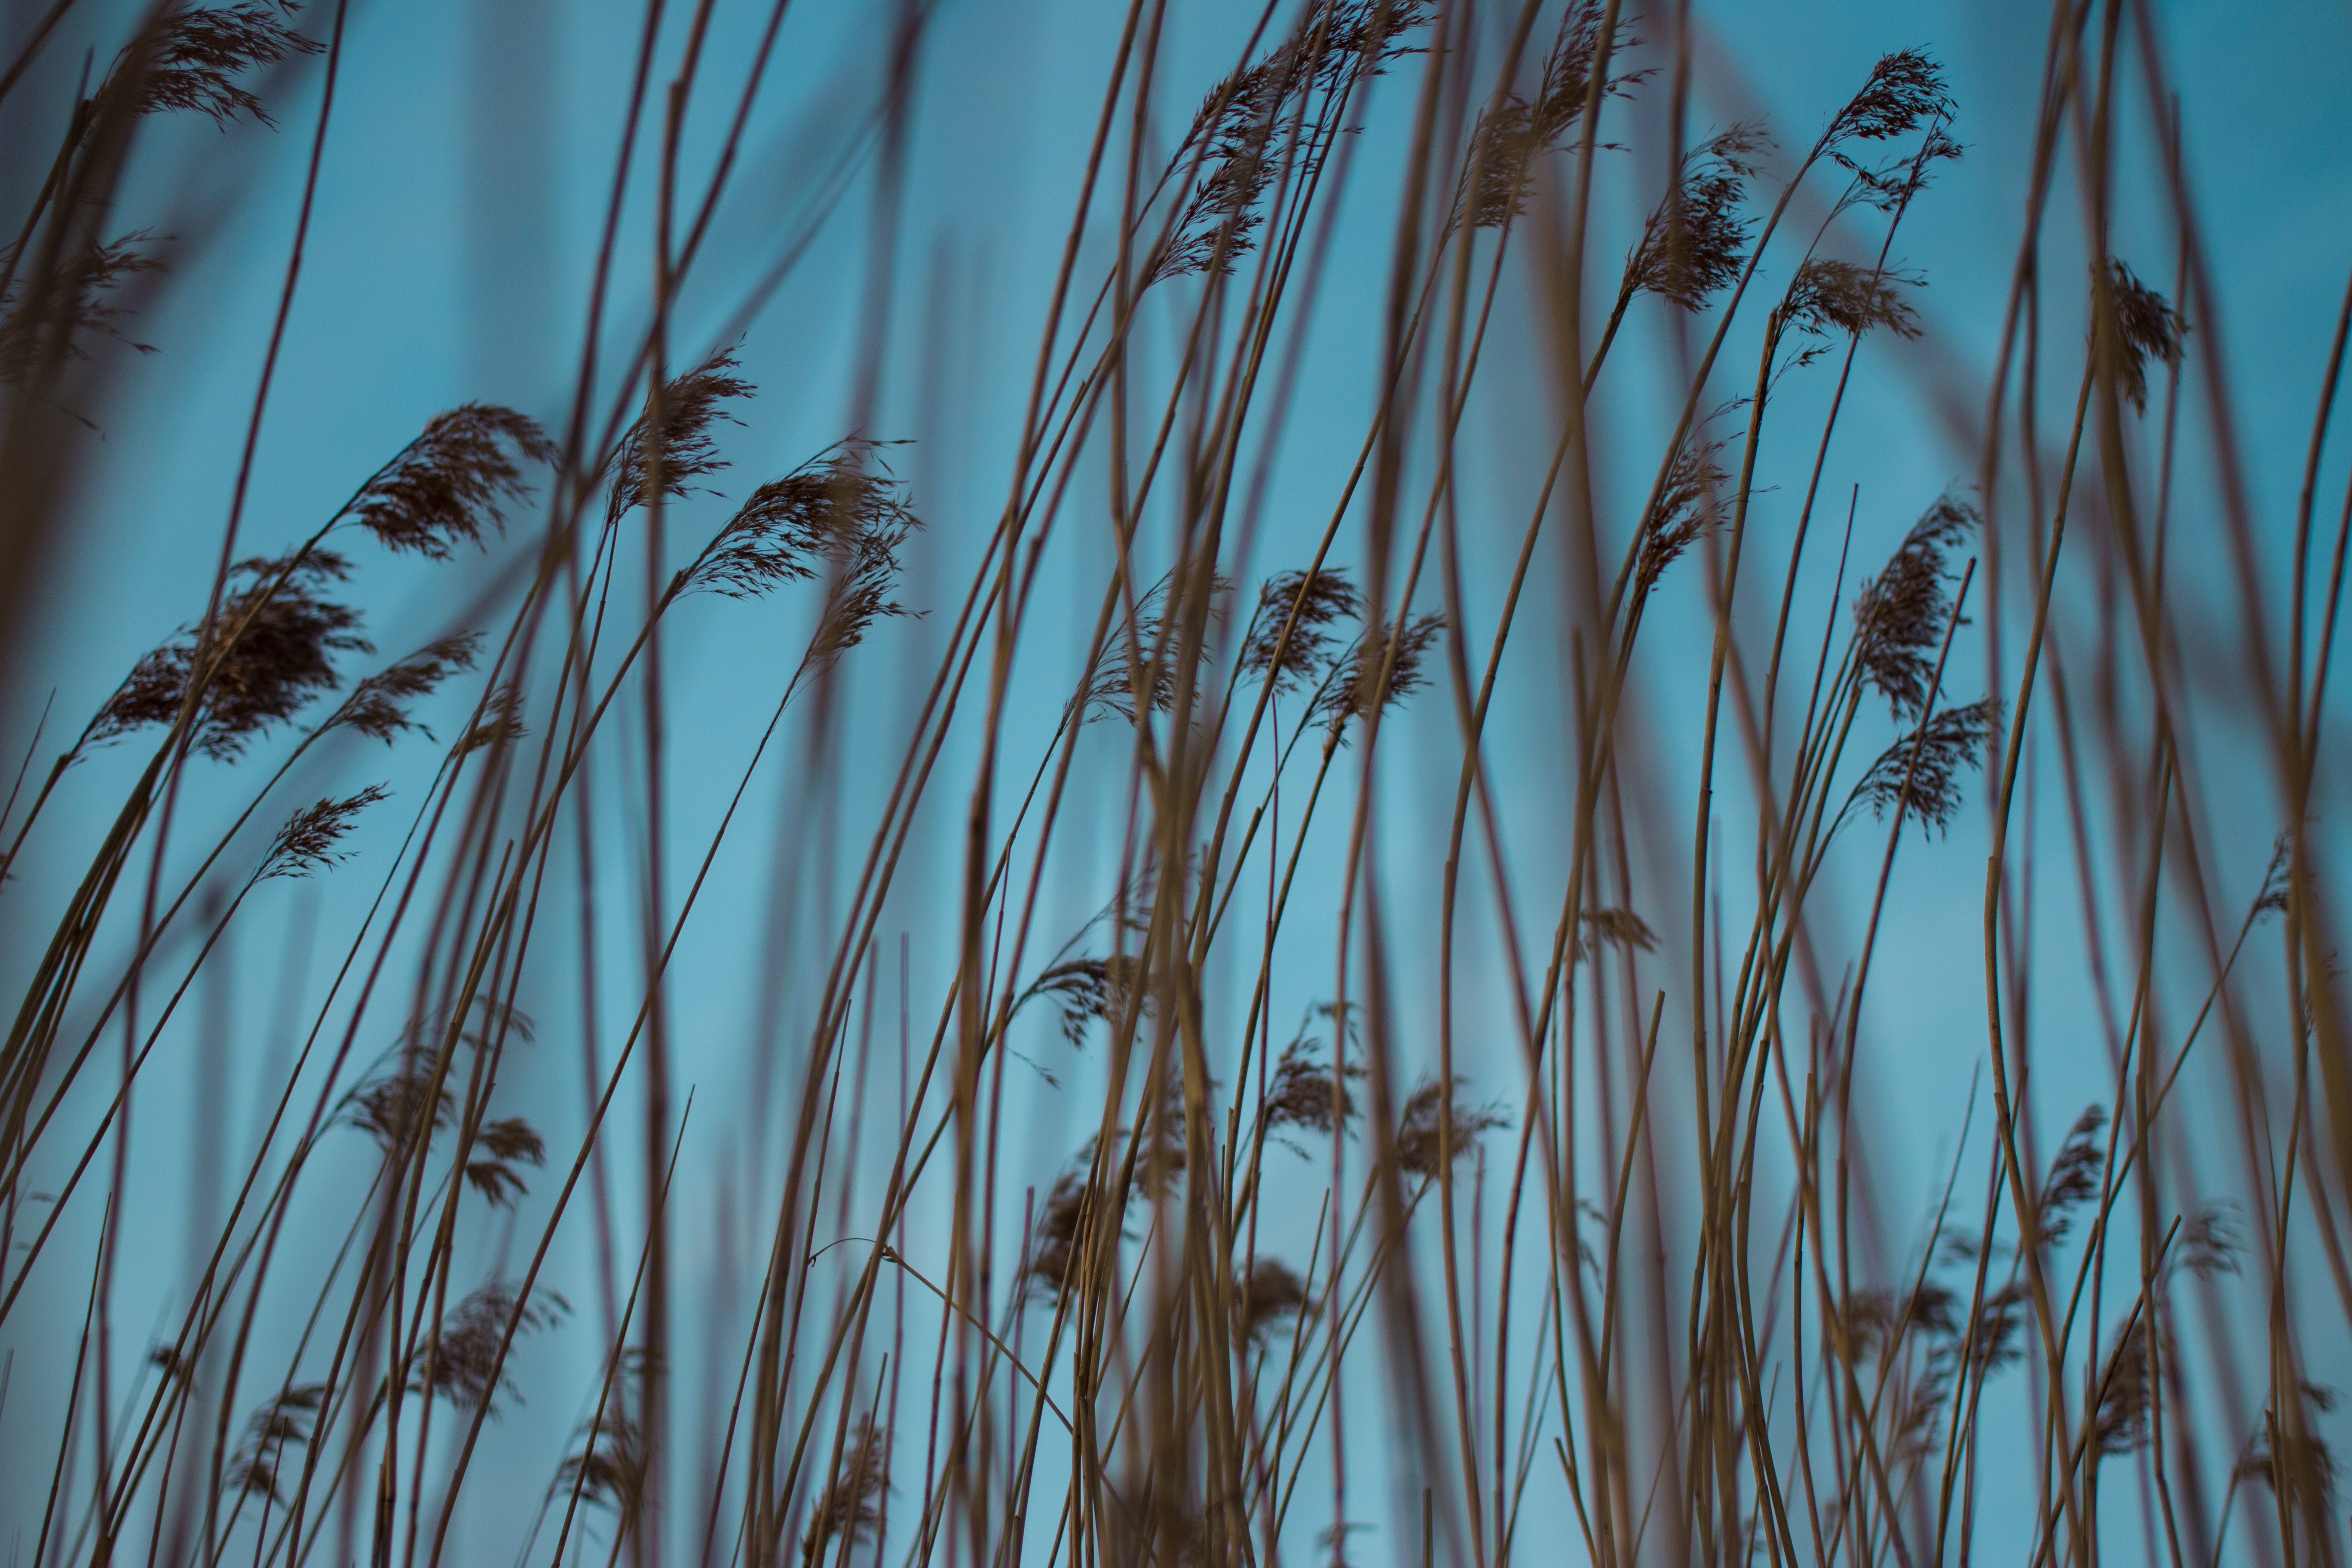
tree, grass, branch, plant, sunlight, leaf, flower, line, green, reflection, blue, twig, bamboo, grass family, plant stem, woody plant, arecales, palm family